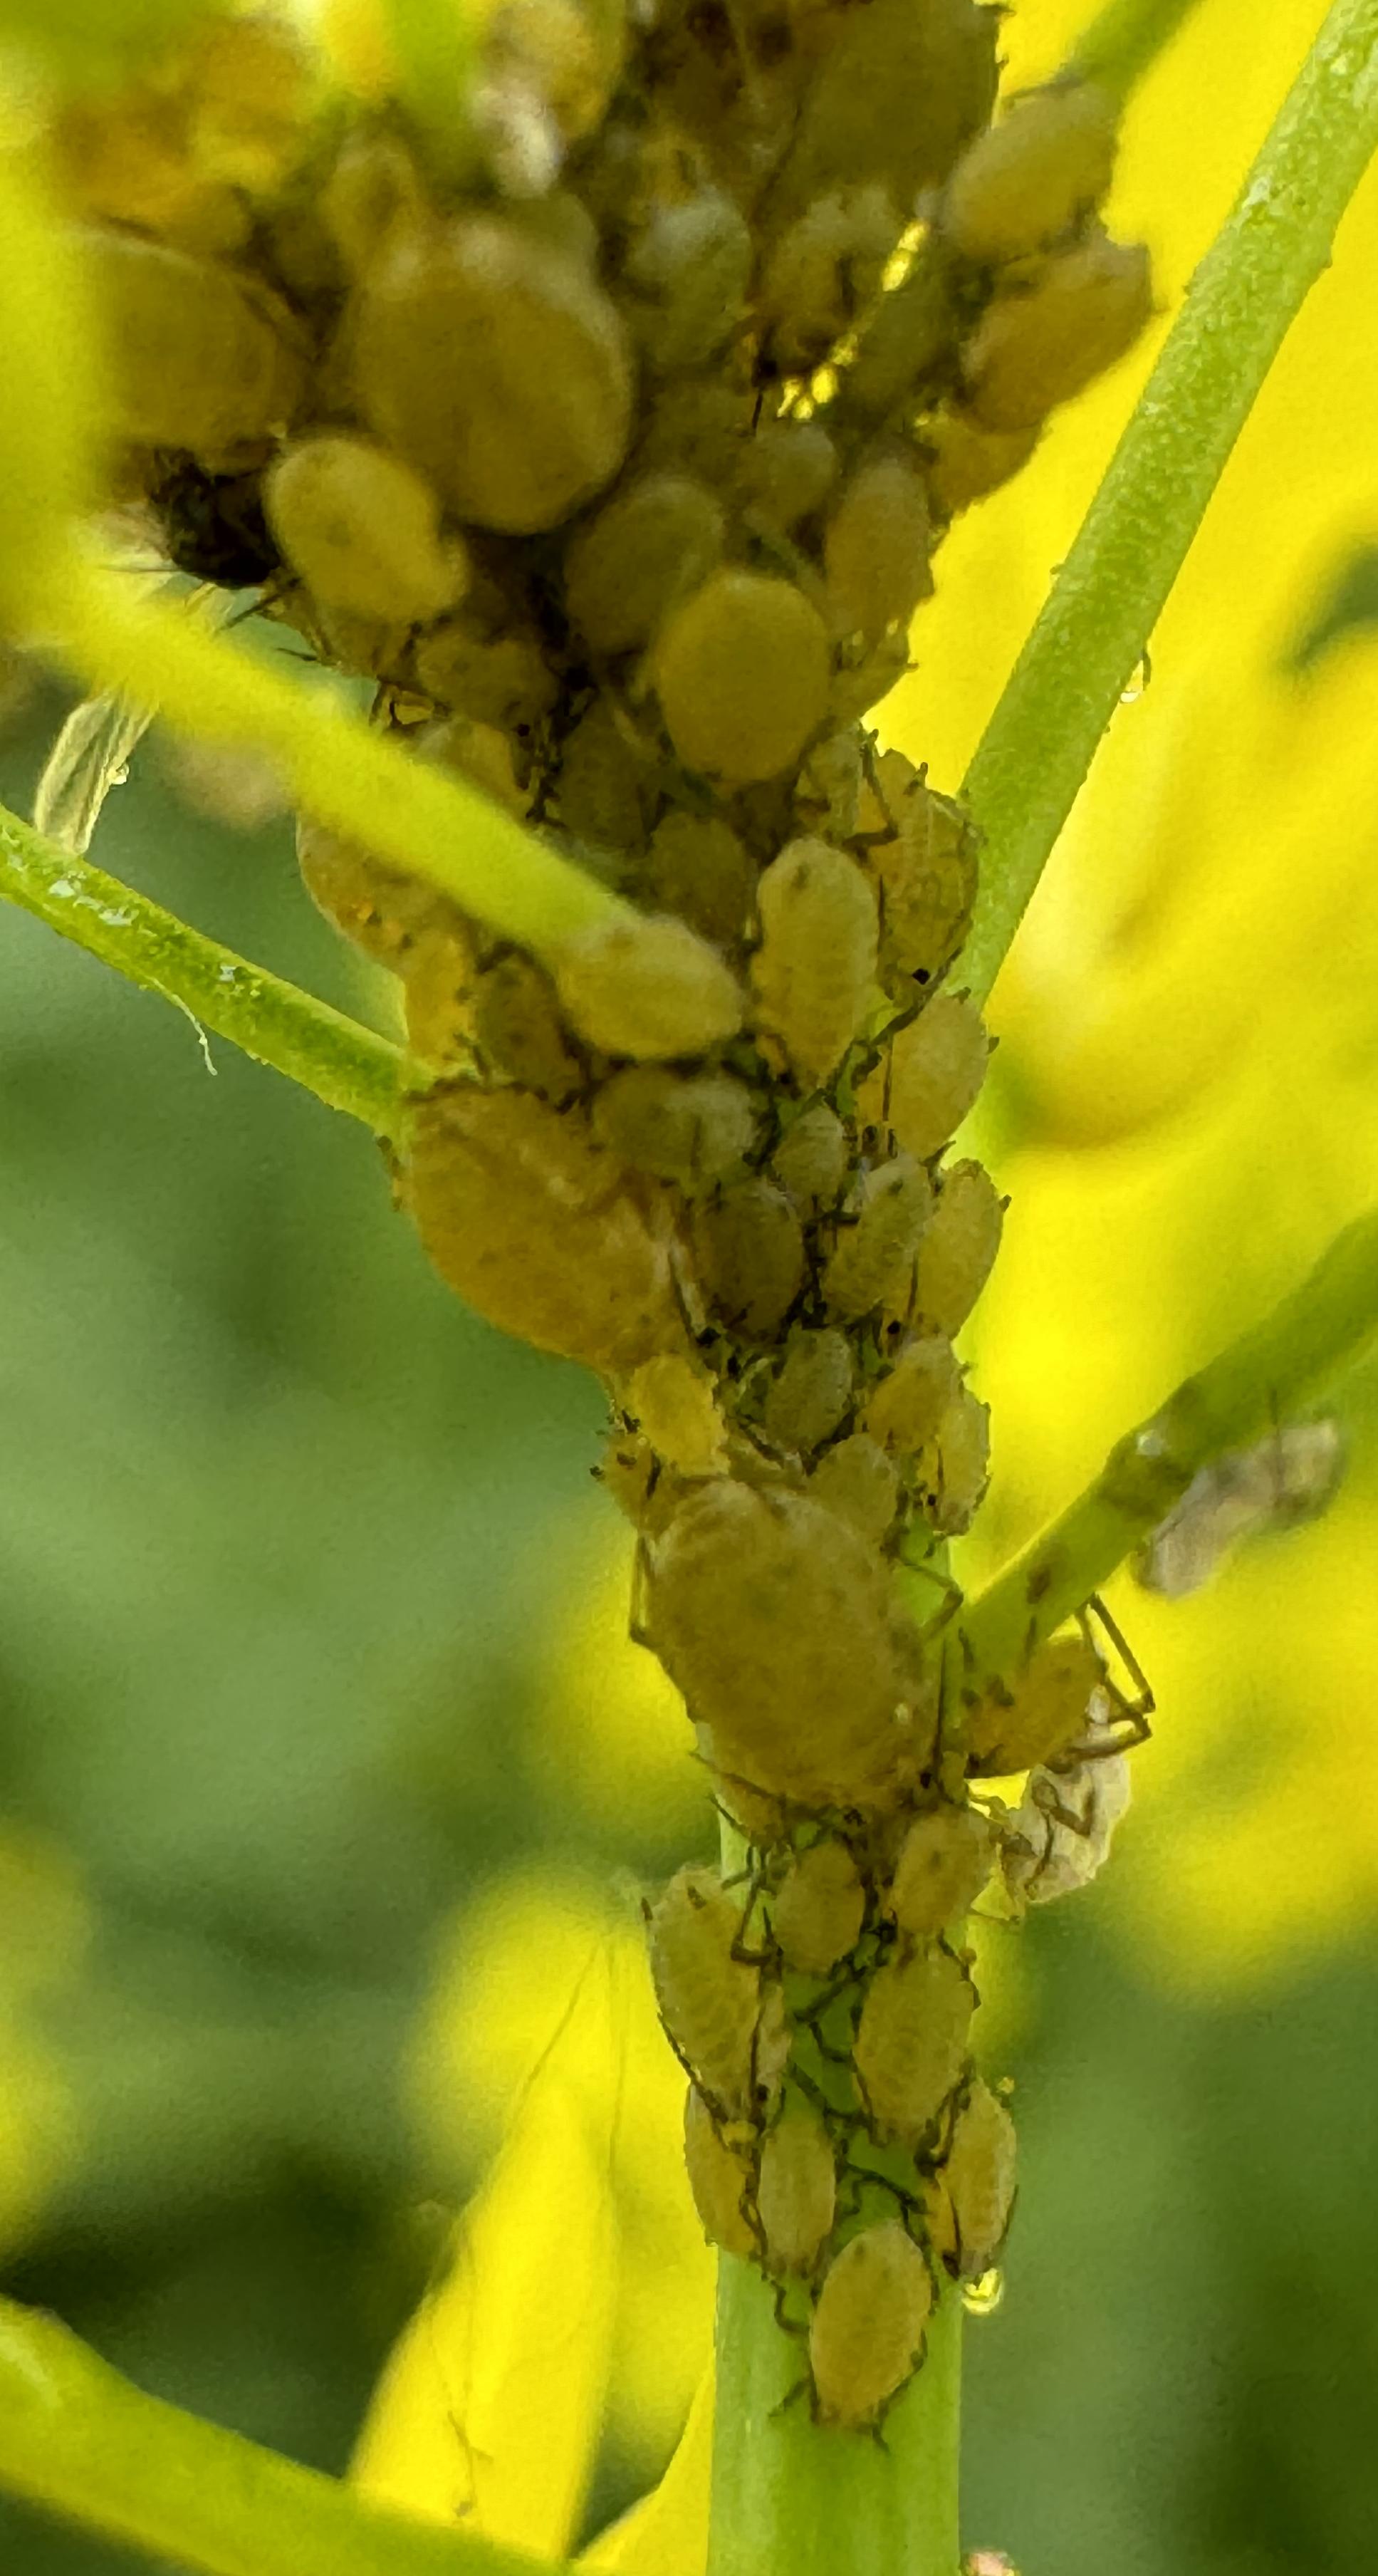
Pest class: turnip_aphid